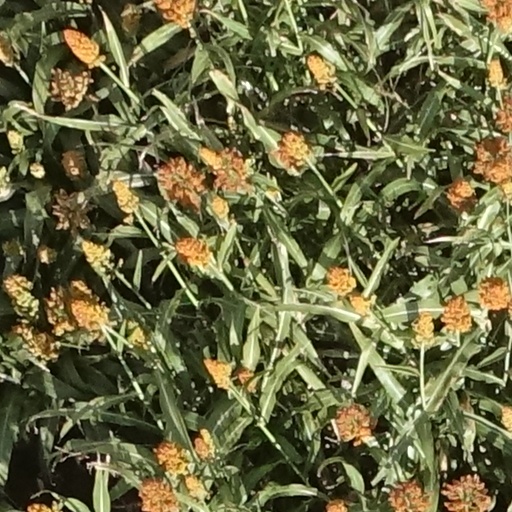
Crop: sorghum